Time of Troubles

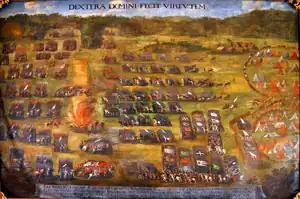
"Battle of Klushino" (1620), painting by

According to Dunning, "Tsar Dmitrii's nemesis, Prince Vasilii Shuiskii, was one of the most senior and prestigious boyars whose family of Suzdal princes traced their ancestry back to Rurik…Tsar Dmitrii was a popular ruler while the conspirators represented only a relatively small group of disgruntled and ambitious individuals." Soon after Dmitrii's entry into Moscow, Vasilii, and his brothers Dmitrii and Ivan, spread the word that the tsar was Grishka Otrepyev, a runaway defrocked monk. Vasilii was condemned to exile, but then allowed to return to Moscow, and reinstated in the boyar council. Yet, "As soon as Vasilii Shuiskii returned to Moscow in late 1605, he began secretly conspiring to assassinate Tsar Dmitrii…By spring 1606, Shuskii could count on the support of some individuals at court, in the church, and among the merchant elite."